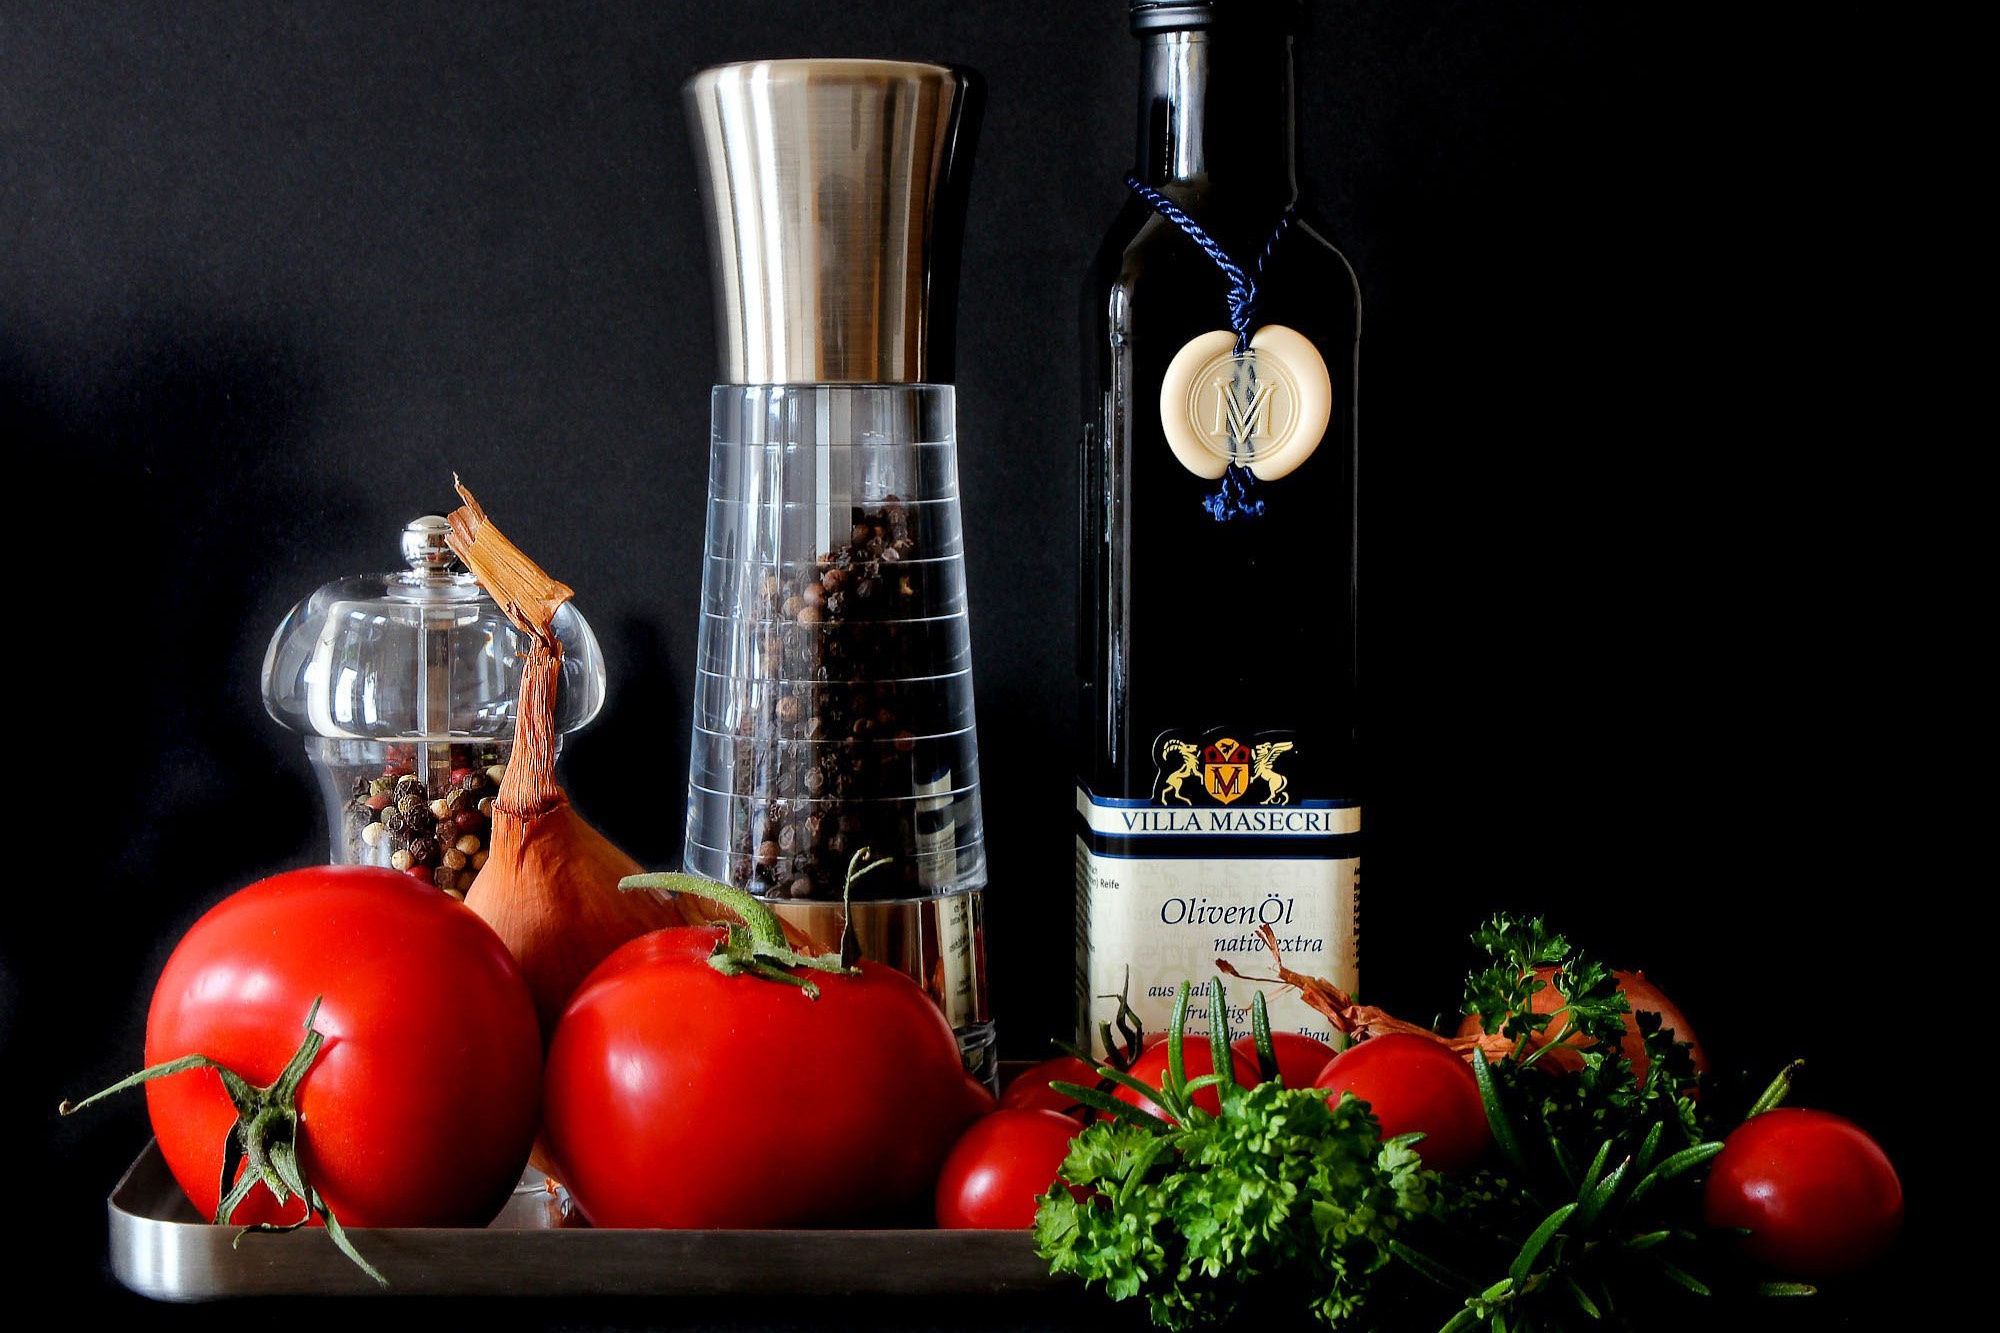
still life photography, product, still life, vegetable, tomato, food, photography, fruit, natural foods, solanum, vegetarian food, plant, nightshade family